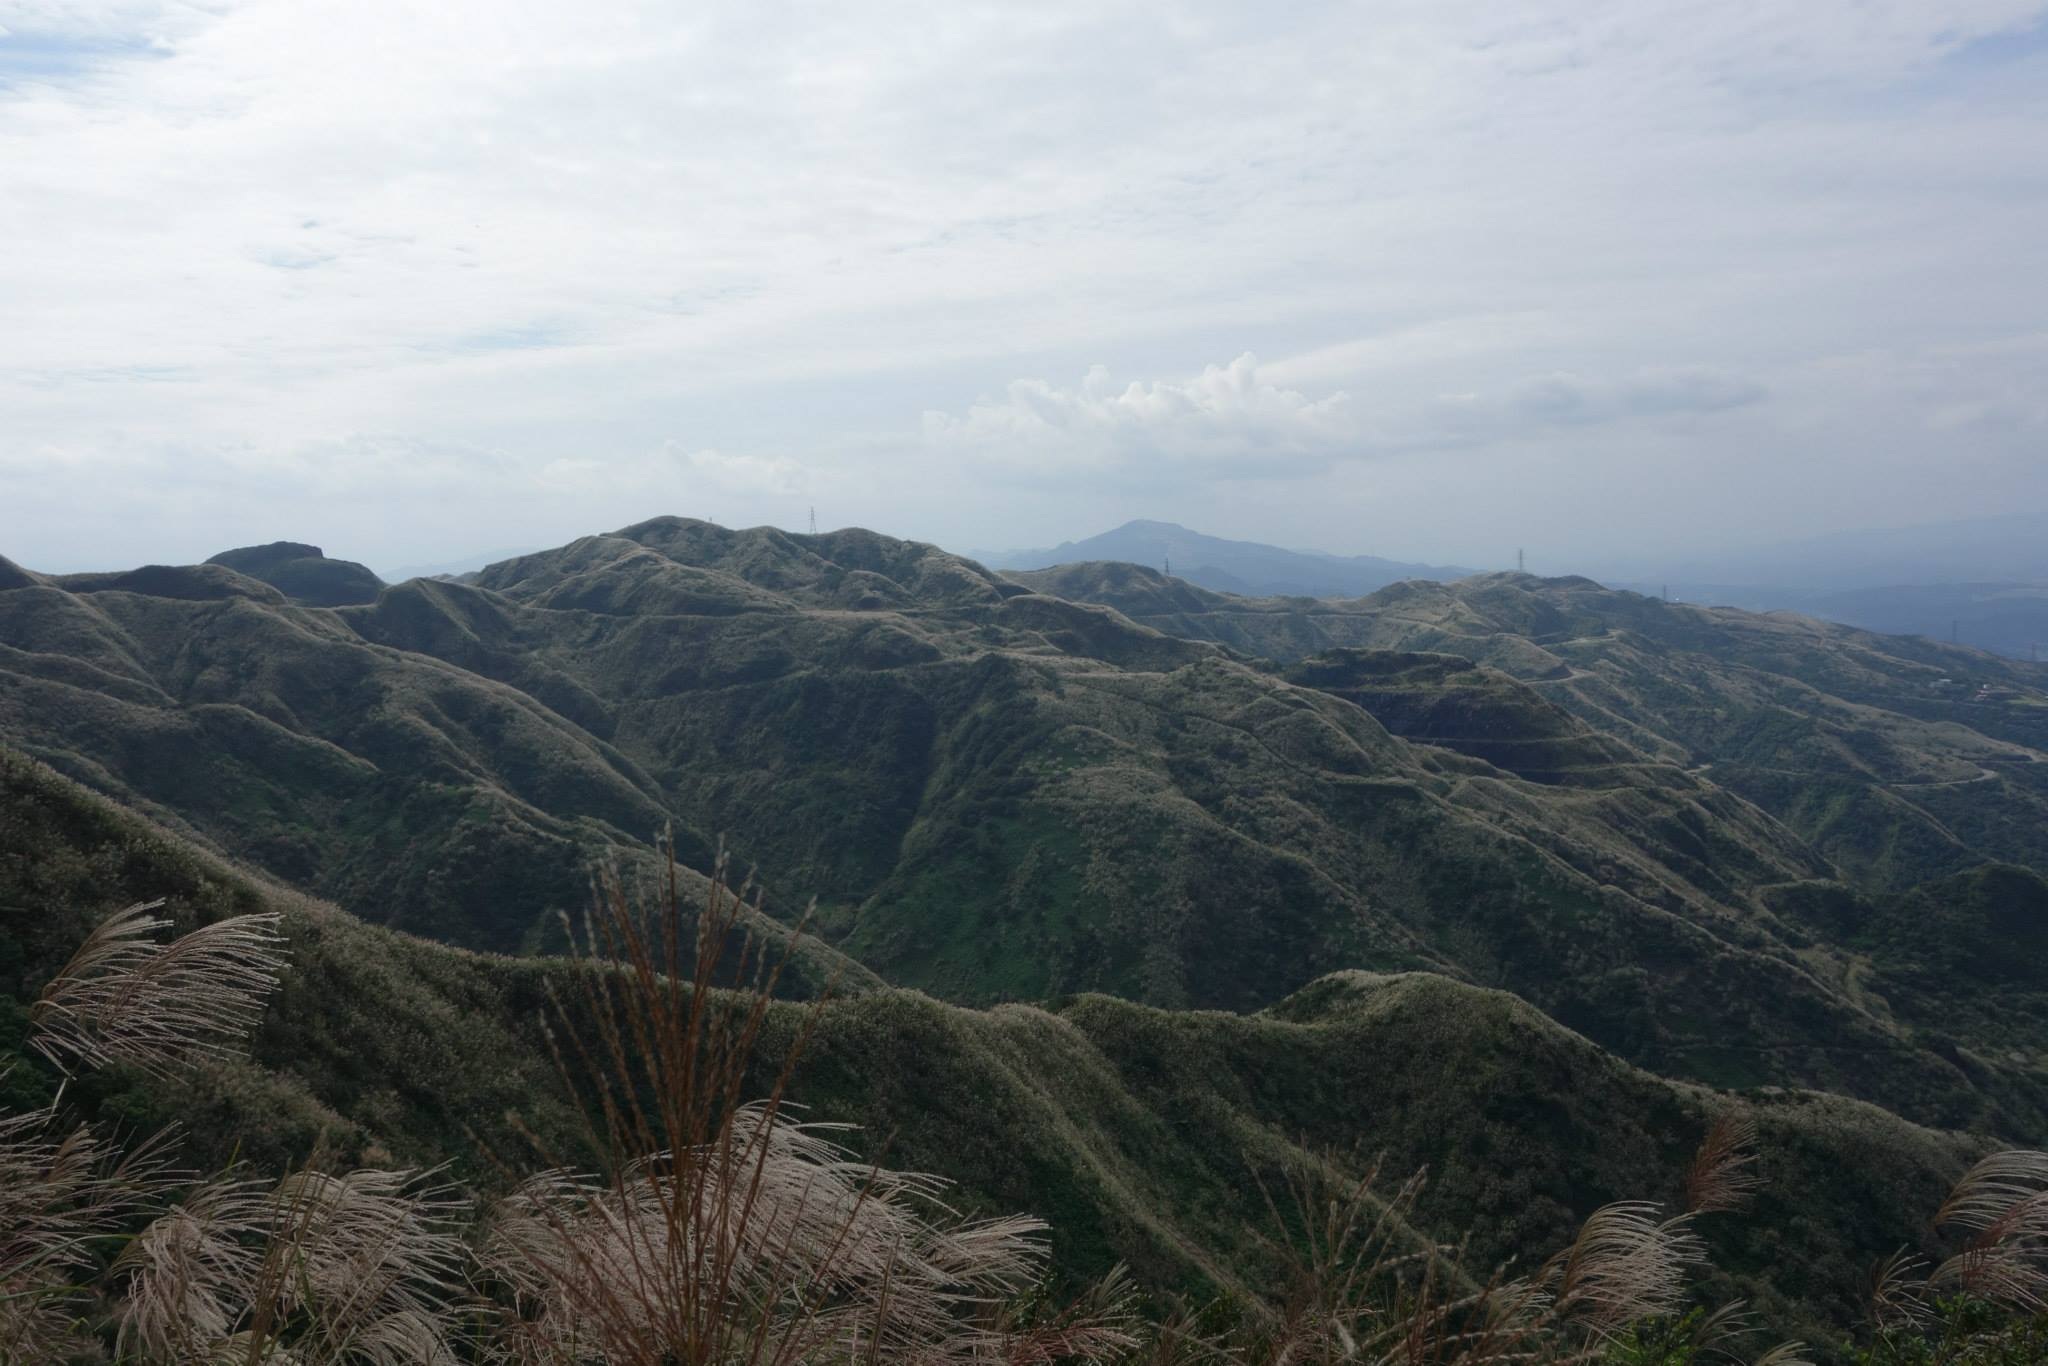
landscape, nature, forest, wilderness, walking, mountain, hill, adventure, valley, mountain range, ridge, summit, geology, plateau, taiwan, fell, landform, mount flower, mountain pass, geographical feature, mountainous landforms, tea mountain